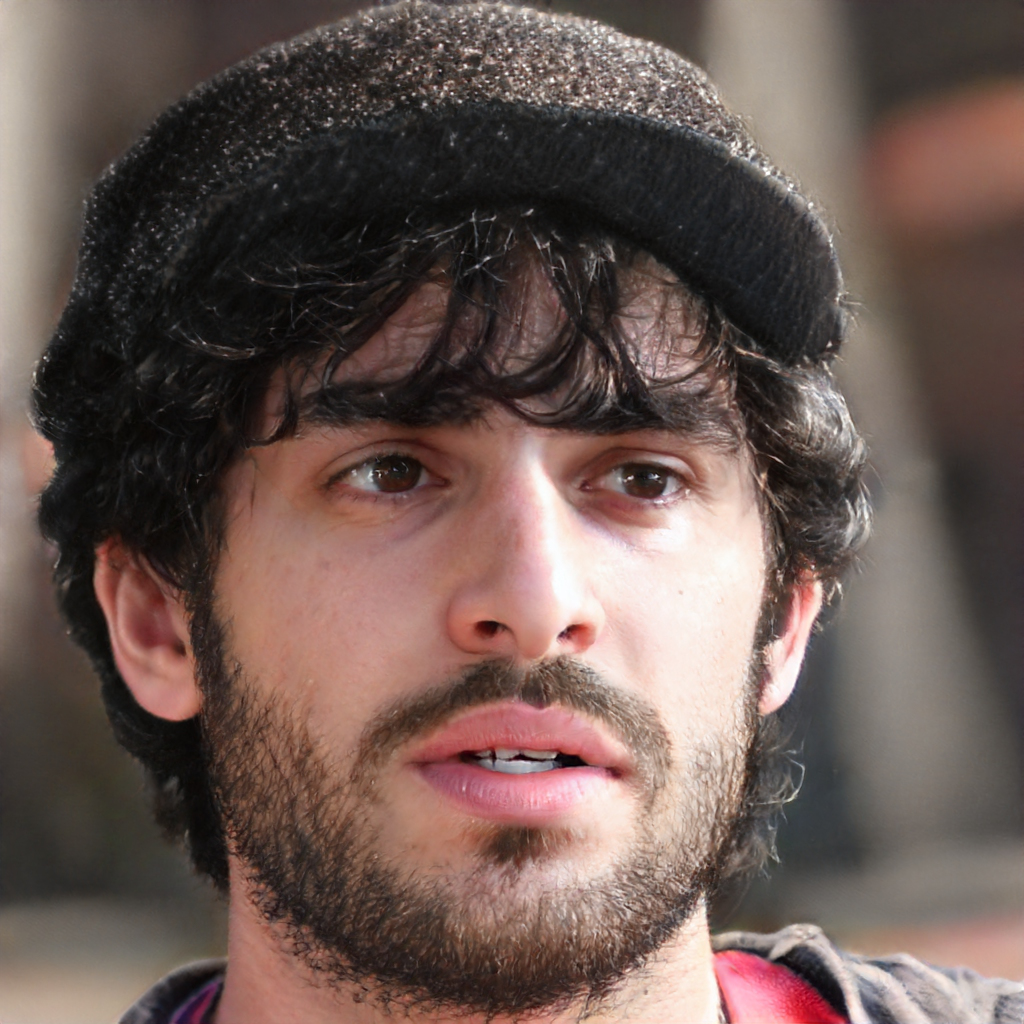
Gender: Male